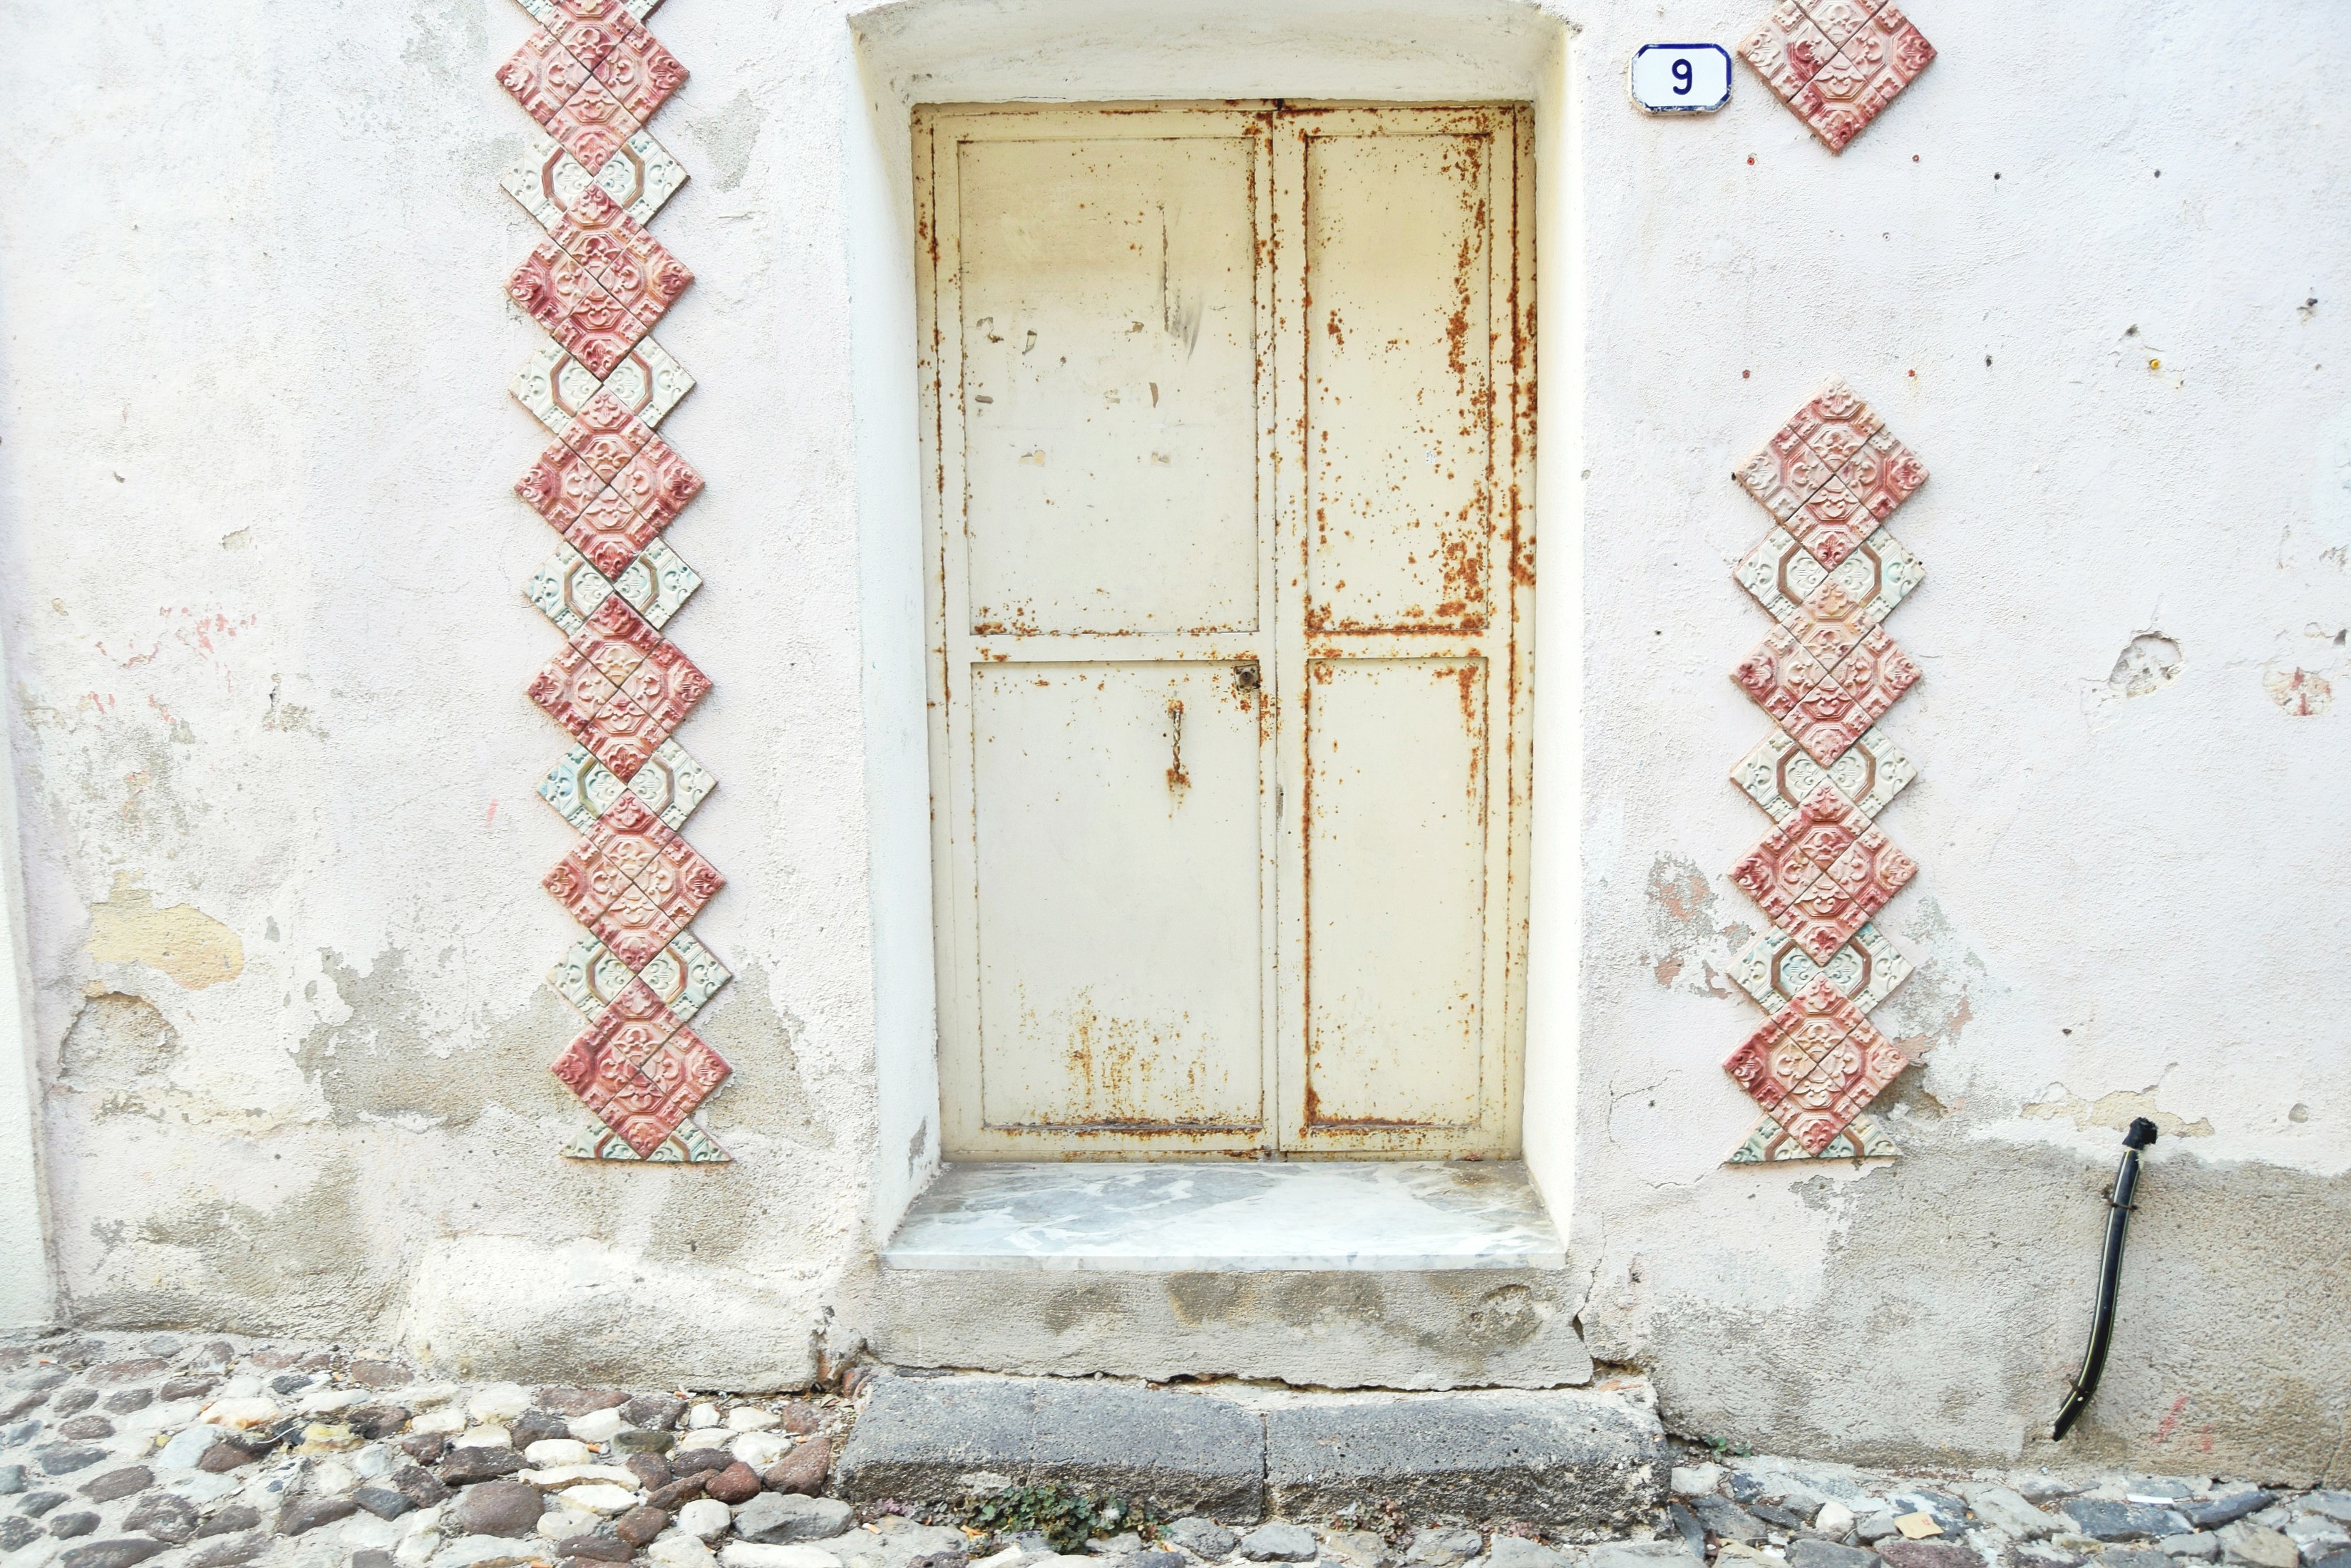
white, window, wall, door, interior design, art, flooring